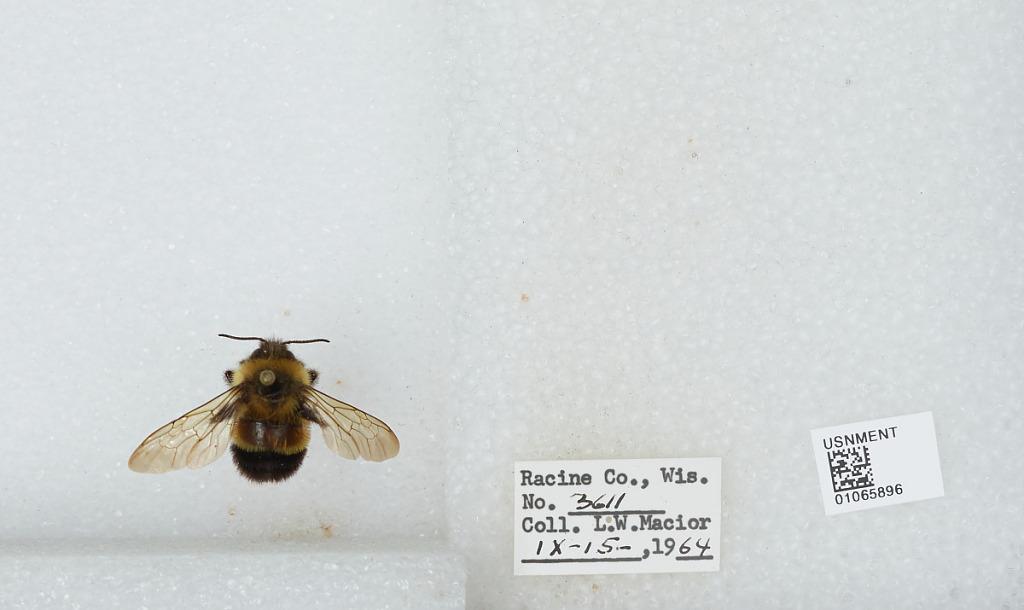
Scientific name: Bombus (Bombus) affinis Cresson
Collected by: L. Macior
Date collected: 1964-9-15
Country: United States
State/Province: Wisconsin
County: Racine
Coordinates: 42.78, -87.76